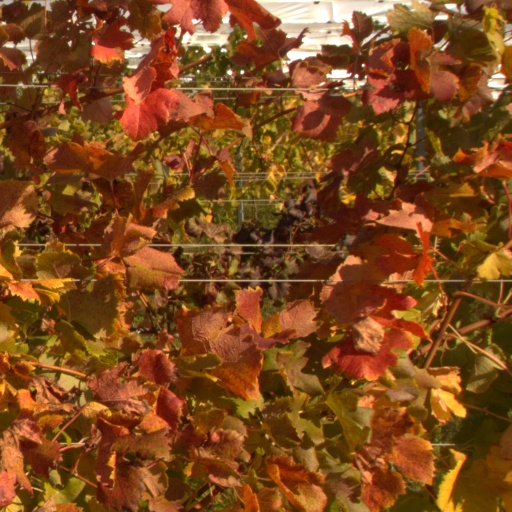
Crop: grape